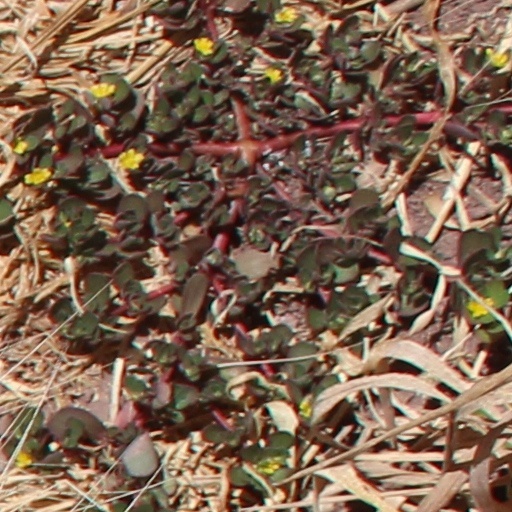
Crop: wheat